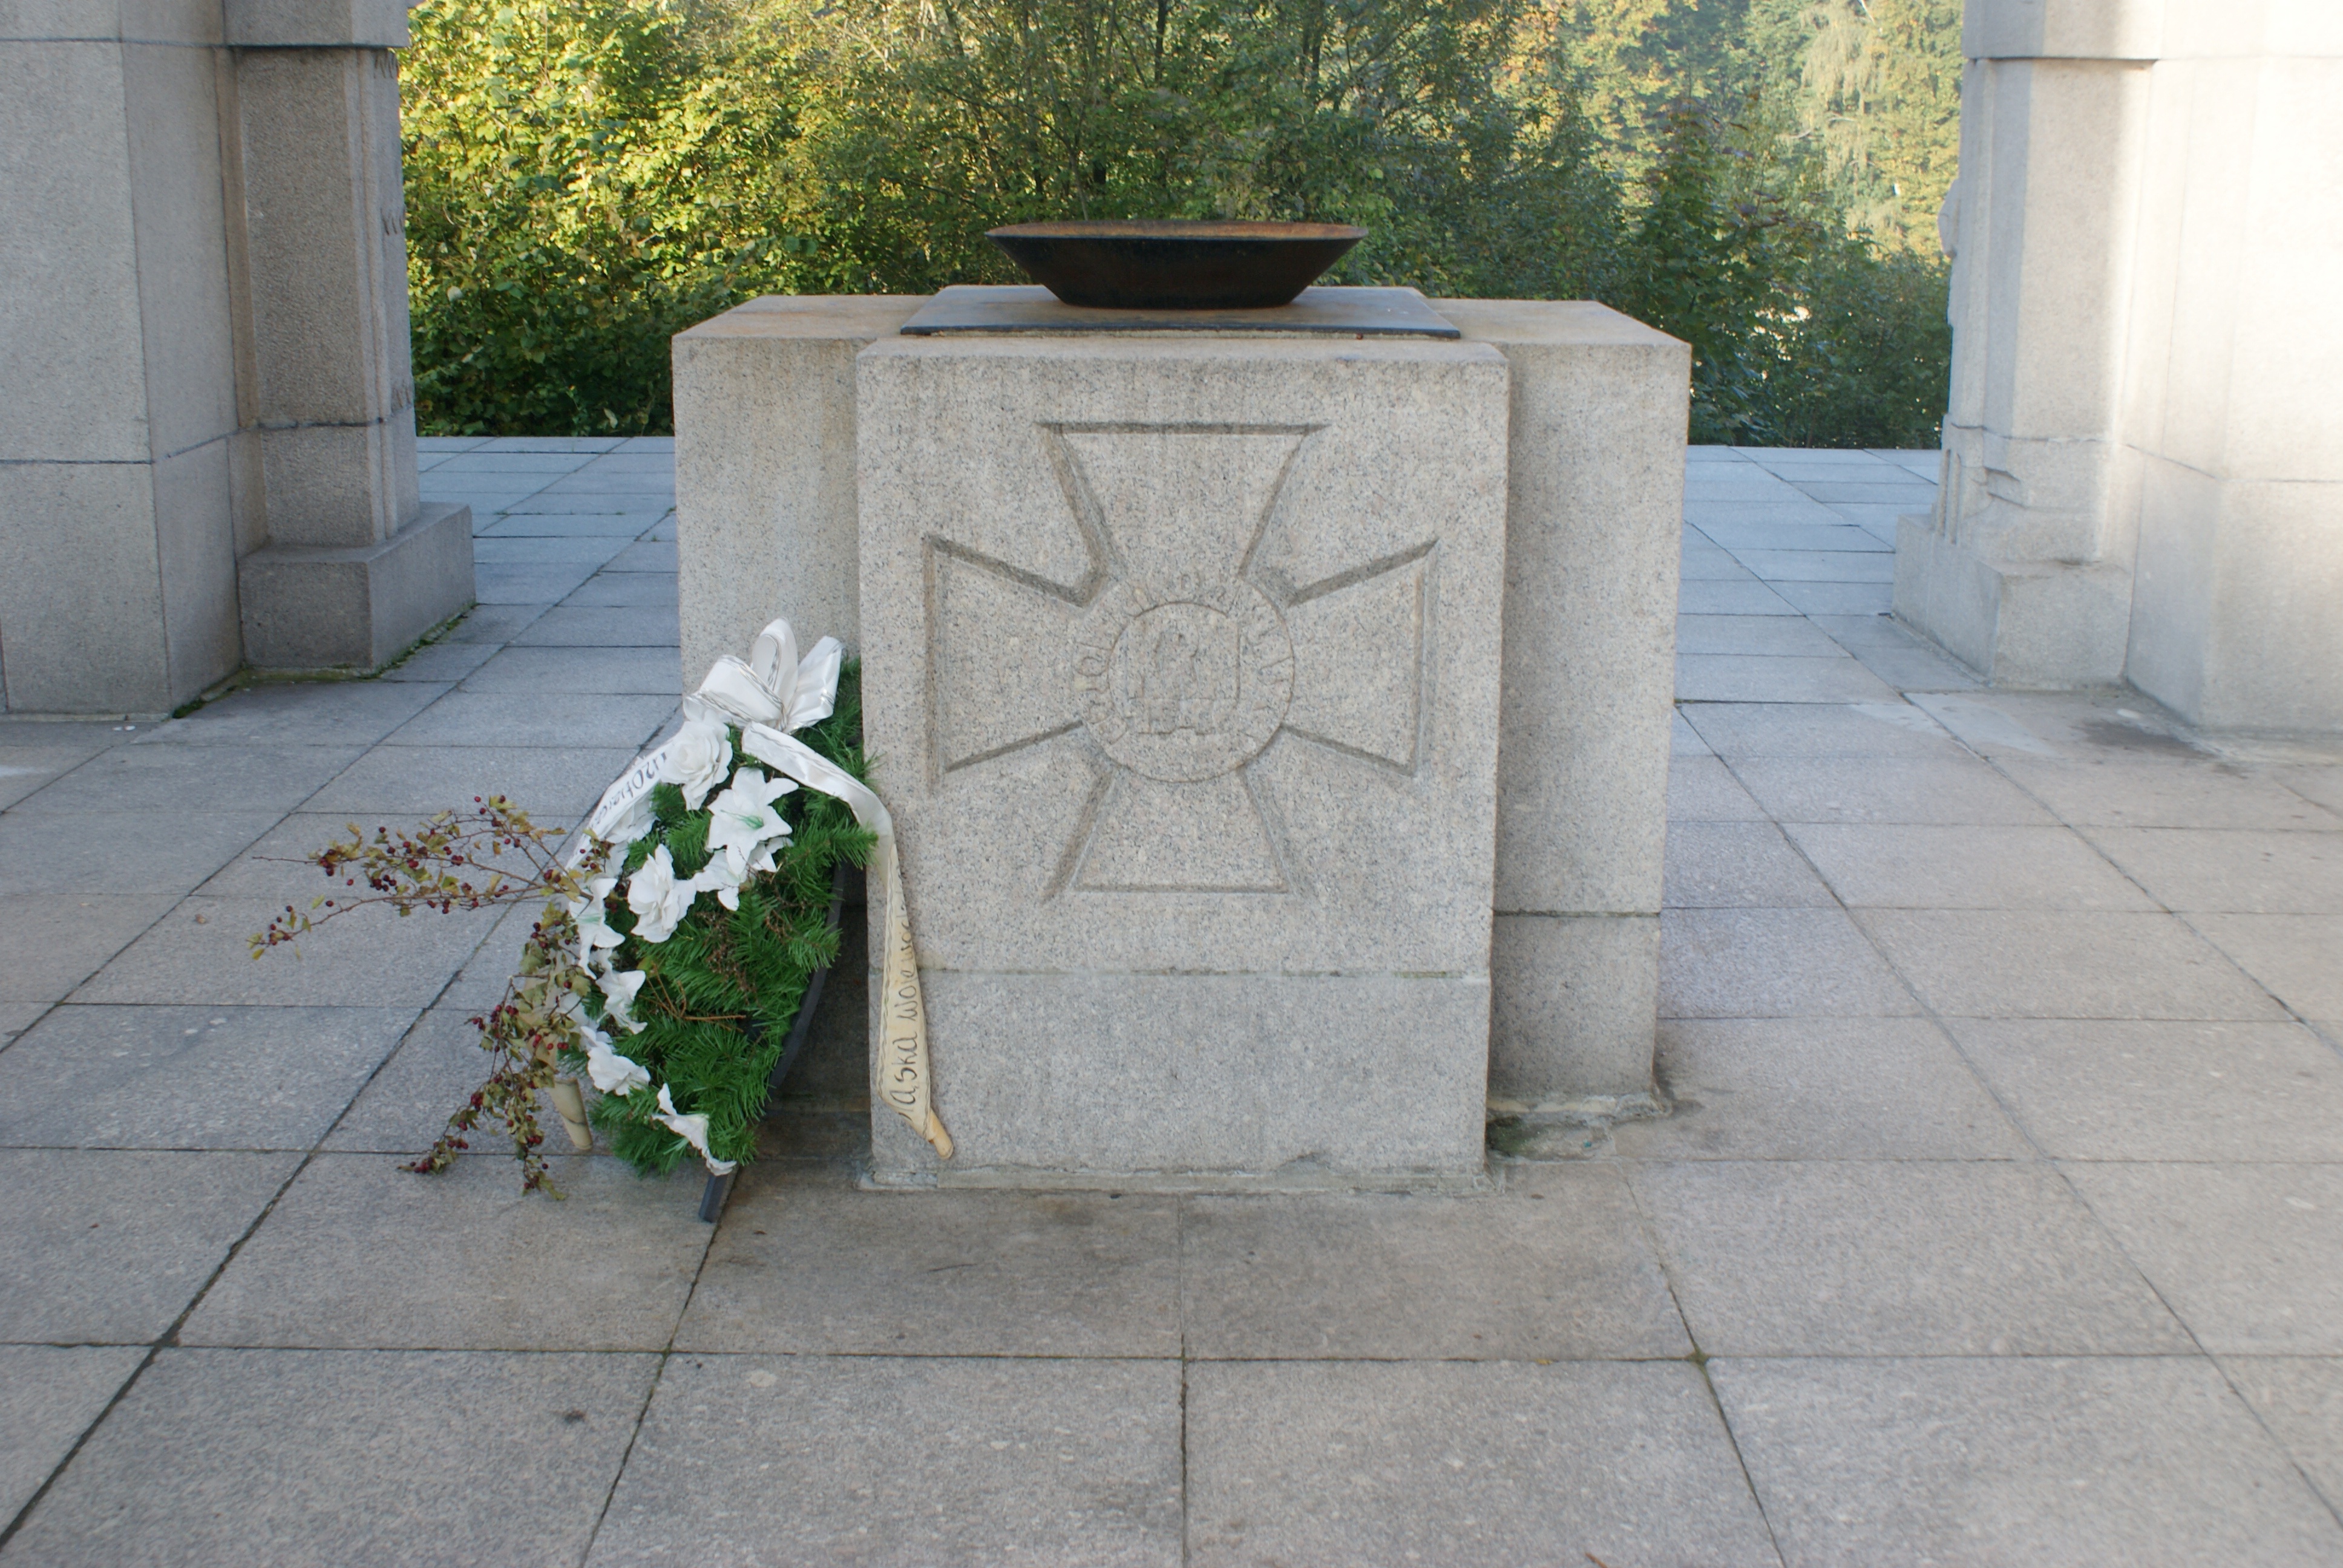
monument, grave, sculpture, memorial, headstone, stele, emboss, annaberg, the monument at the top of st, mount st, a statue of an insurrectionary act, monument to the insurgents, silesian uprising, annaberg denkmal